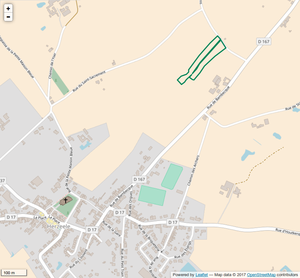
Périmètre de la RNR du Vallon de la petite Becque.
La réserve naturelle régionale du vallon de la petite Becque est une réserve naturelle régionale située dans les Hauts-de-France. Classée en 2010, elle occupe une surface d'un hectare et protège des habitats comprenant des prairies humides et des mares.